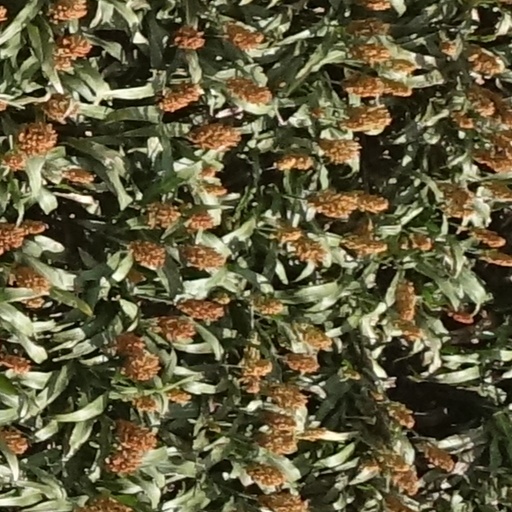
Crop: sorghum